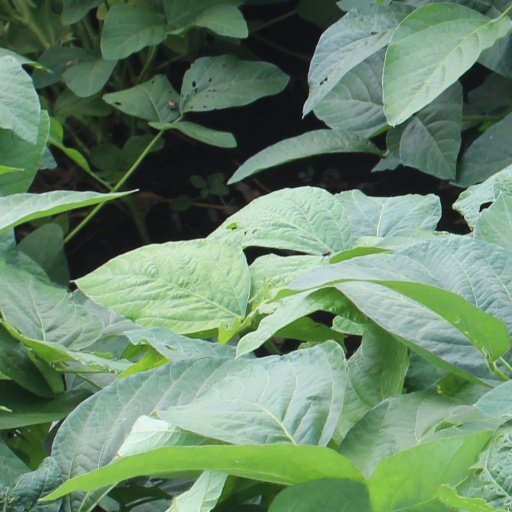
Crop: soybean